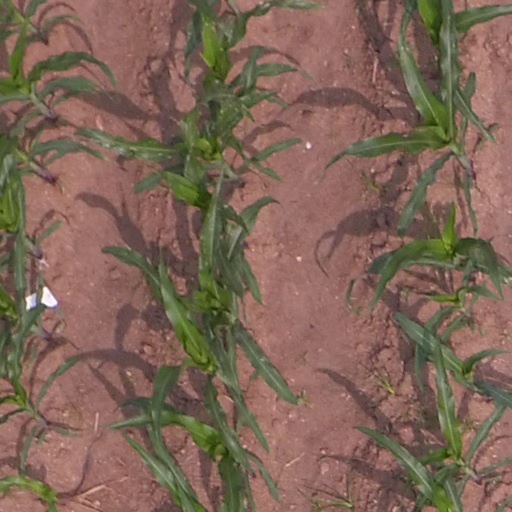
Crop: maize; corn